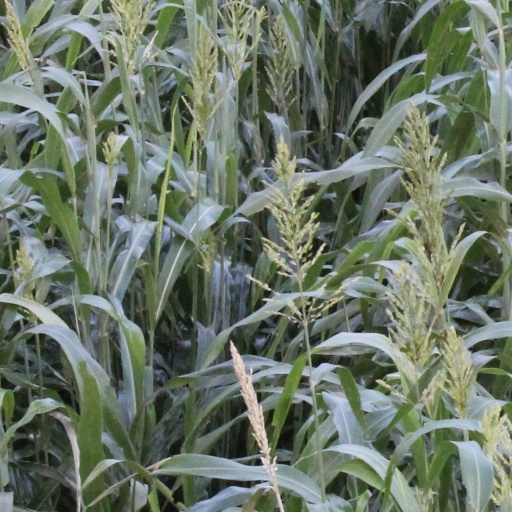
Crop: sorghum